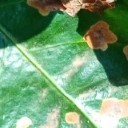
Label: Miner